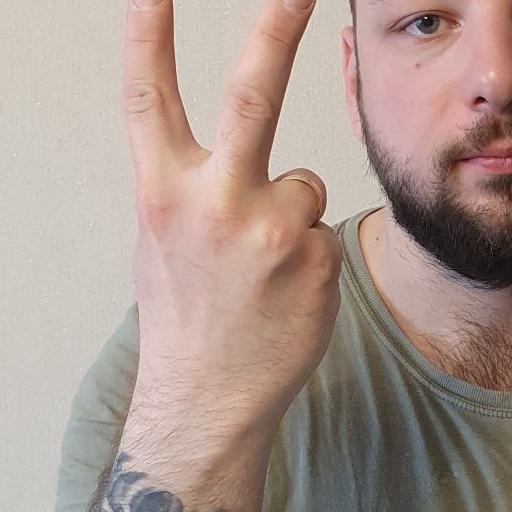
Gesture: peace_inverted